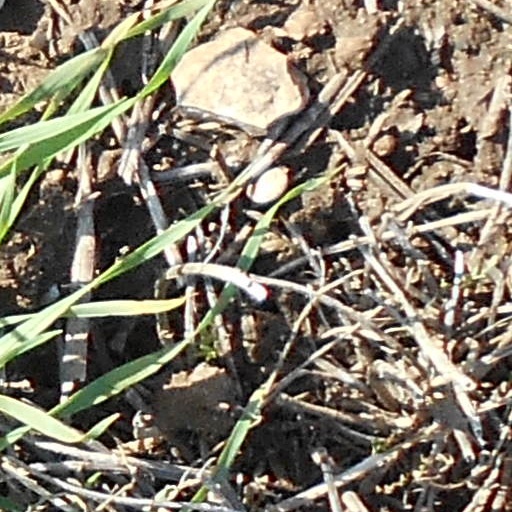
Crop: wheat